Yonabaru, Okinawa

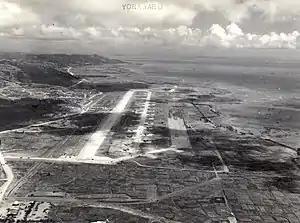
Aerial view of the former Yonabaru Airfield

References to the area represented by the modern town of Yonabaru may be found in the "Omoro Sōshi", which makes mention of "Yonaharu" and "Yonaha-bama". According to the , Shō Hashi, before becoming king, acquired iron from foreign ships that came to Yonabaru to trade, forged from this metal tools for farming, and gave these to the people.